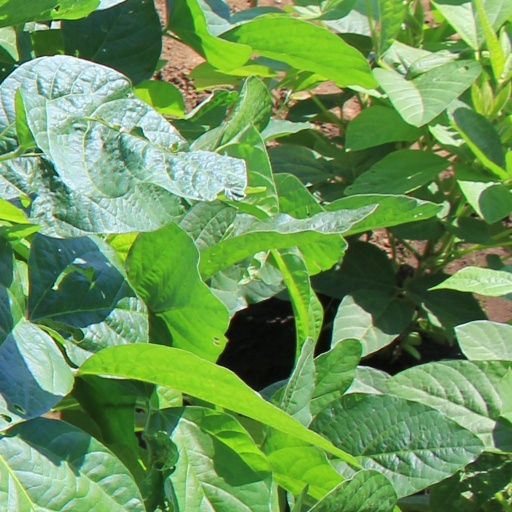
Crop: soybean